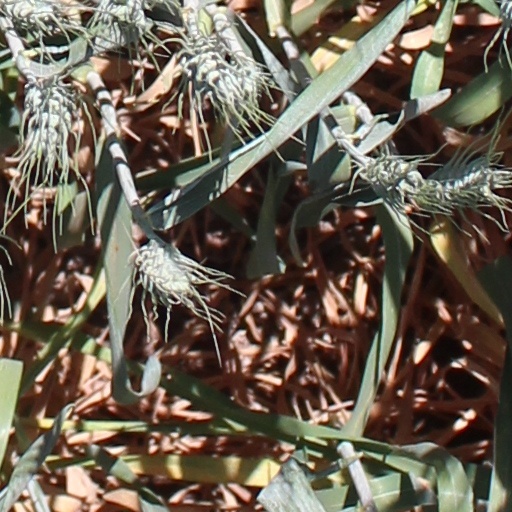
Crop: wheat